New York State Route 32

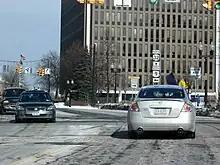
A driver's view of a four-lane highway in a commercial district.

The landscape becomes more developed, though still rural, as the highway winds past a SABIC plant and other development accompanying the rail yard, entering the town of Bethlehem. At the southern corner of Delmar, NY 32 turns more to the east becomes a divided highway with grade intersections, the only non-concurrent segment of NY 32 to take this form. This segment continues, largely undeveloped, as it intersects NY 335 and crosses under the Thruway for the last time before reaching its final concurrency with US 9W. east of the Thruway, NY 32 again breaks from 9W and follows residential Corning Hill Road downhill to River Road, where it turns to the north again and crosses the Normans Kill into Albany, becoming South Pearl Street, and then paralleling I-787 for a short distance past the Port of Albany–Rensselaer before crossing underneath it.